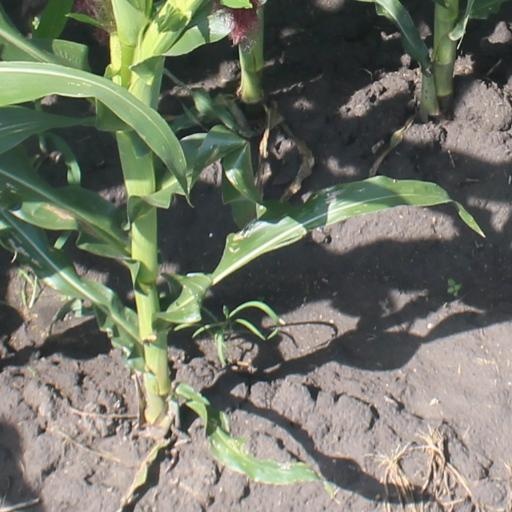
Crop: maize; corn